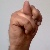
The image shows a hand gesture representing the letter 'N' in Indian Sign Language.